History of Mesopotamia

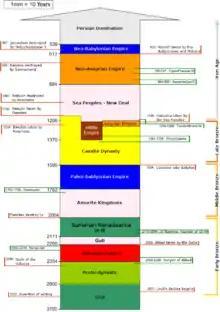
Chronology of the main dominations

The entire Early Dynastic period is generally dated to 2900–2350 BC according to the Middle Chronology, or 2800–2230 BC according to the Short Chronology. The Sumerians were firmly established in Mesopotamia by the middle of the 4th millennium BC, in the archaeological Uruk period, although scholars dispute when they arrived. It is hard to tell where the Sumerians might have come from because the Sumerian language is a language isolate, unrelated to any other known language. Their mythology includes many references to the area of Mesopotamia but little clue regarding their place of origin, perhaps indicating that they had been there for a long time. The Sumerian language is identifiable from its initially logographic script which arose last half of the 4th millennium BC.